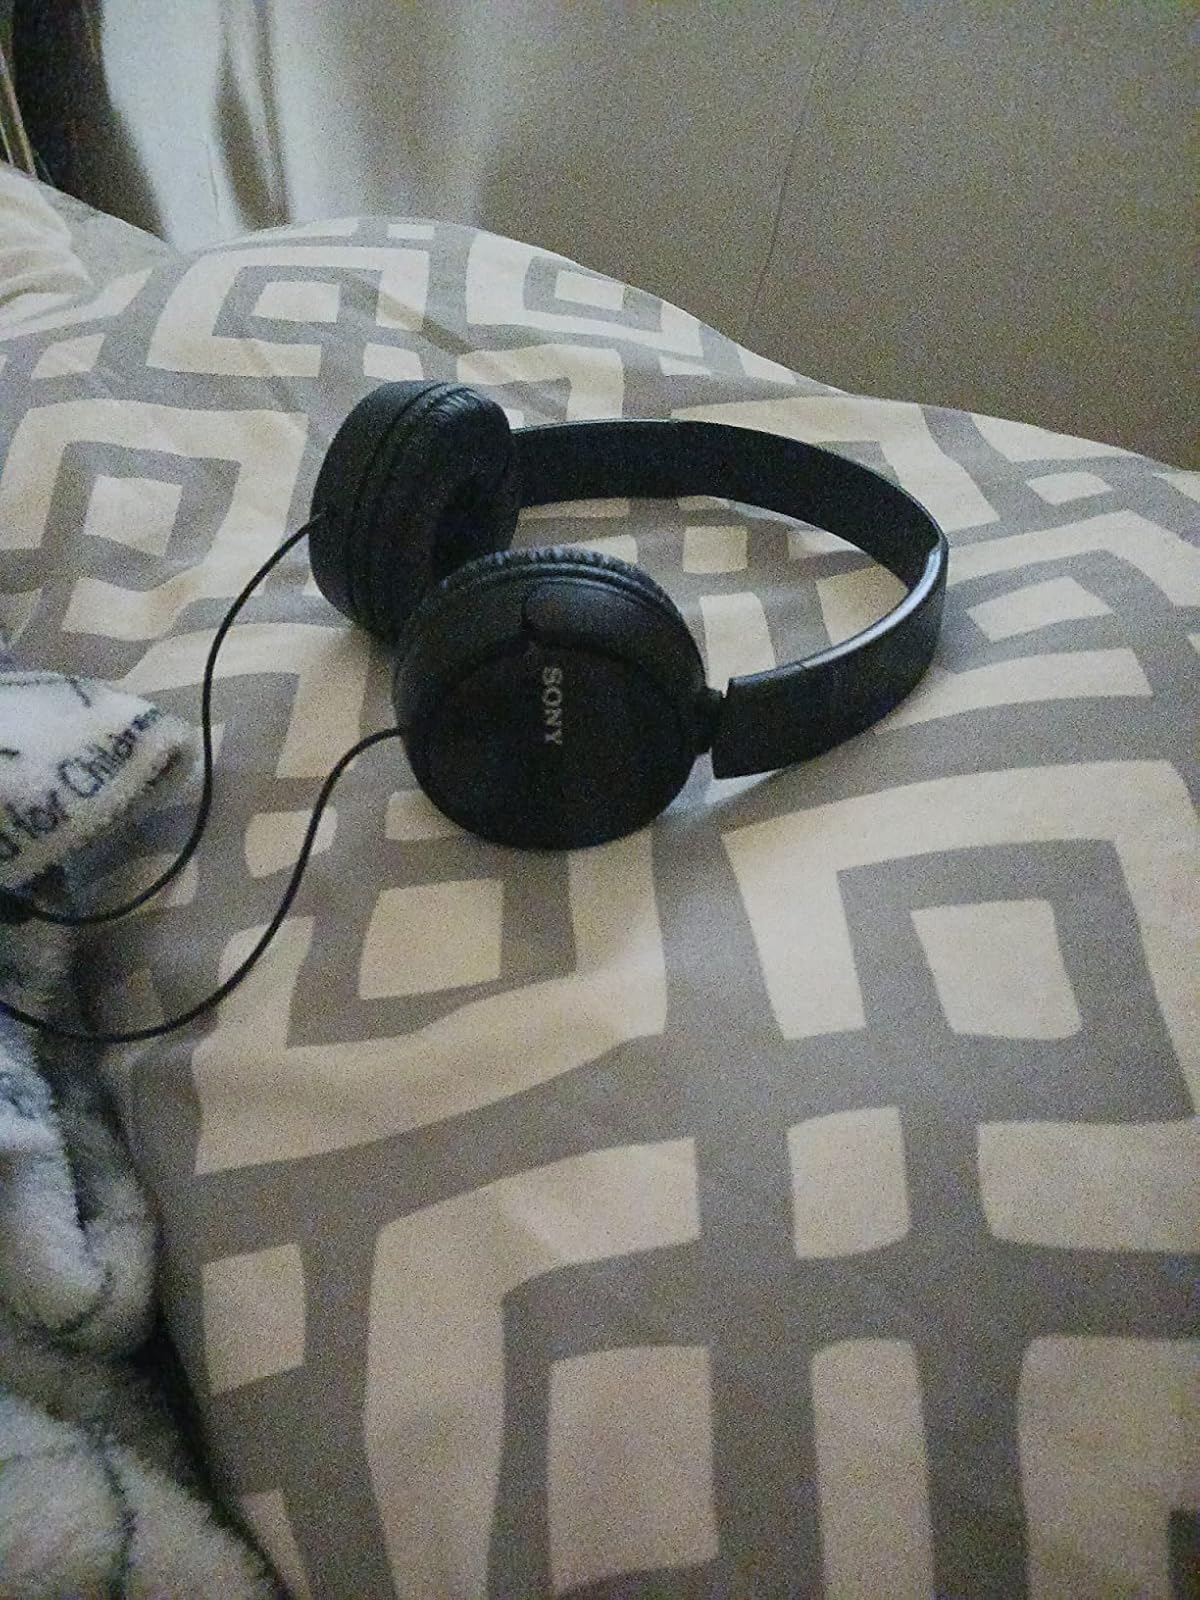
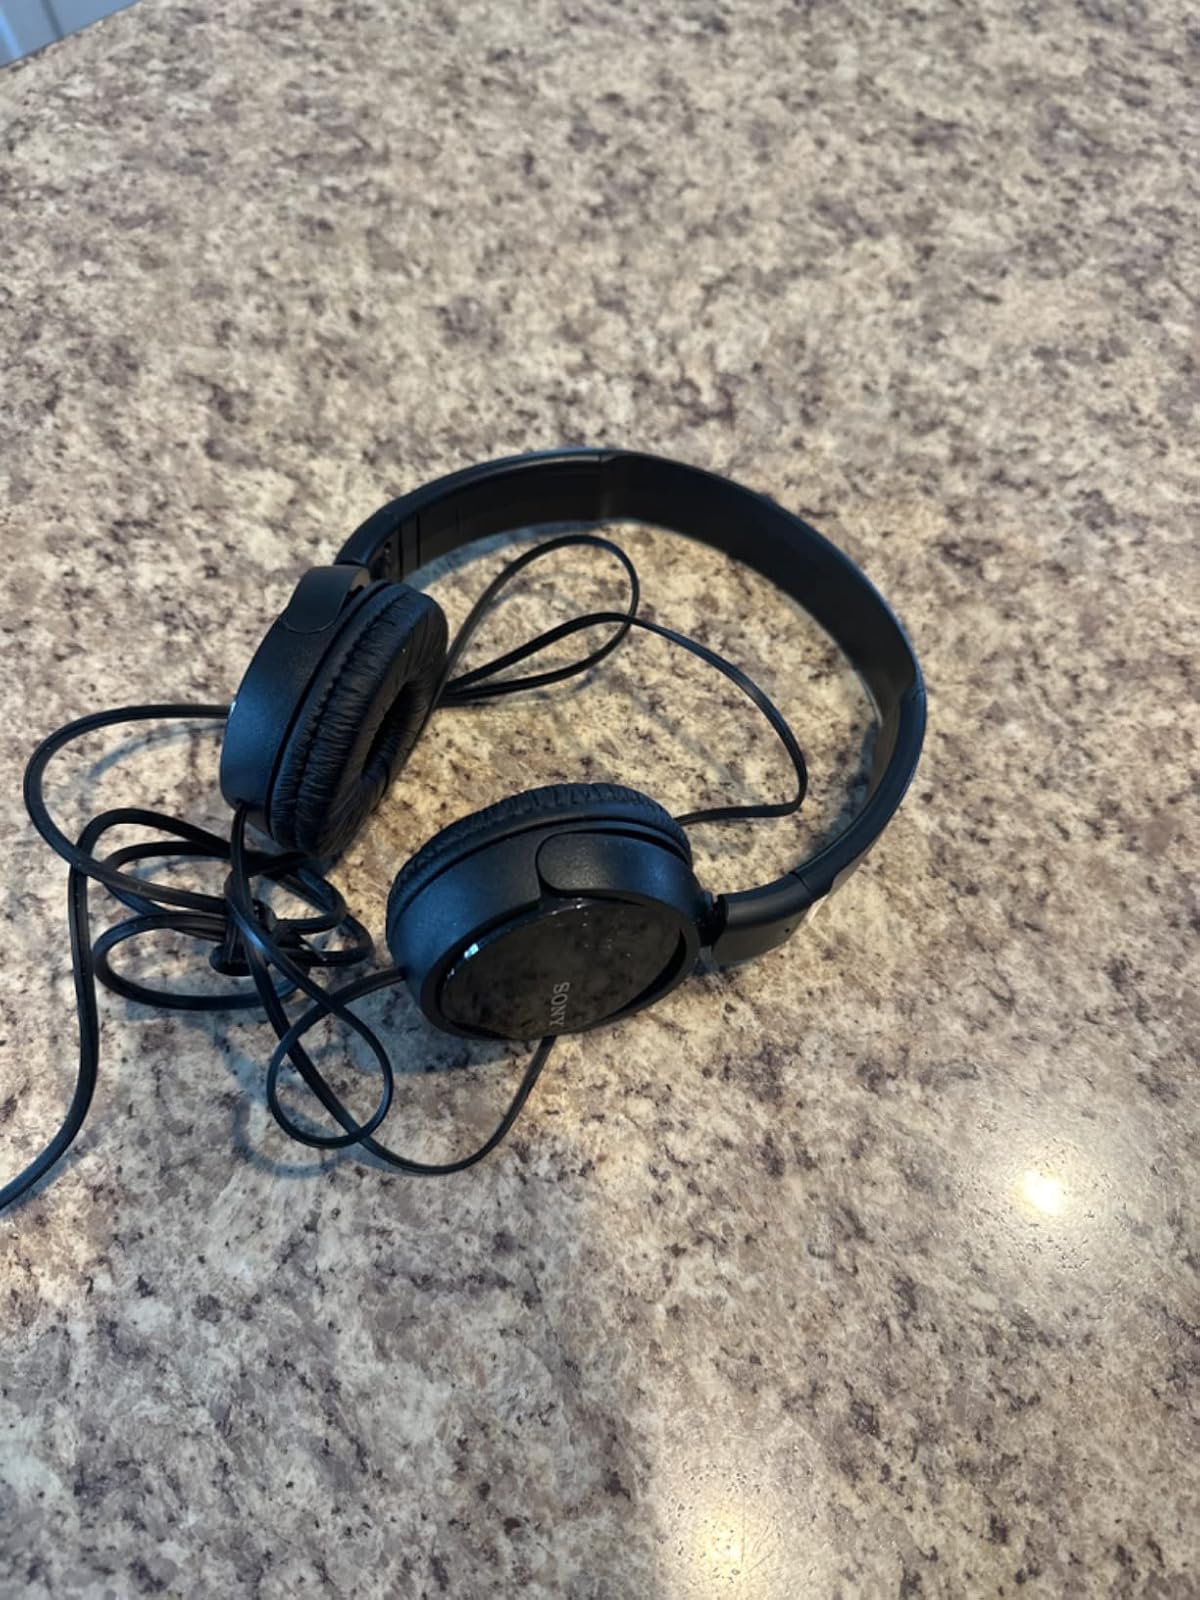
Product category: headphones
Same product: no